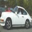
Label: automobile